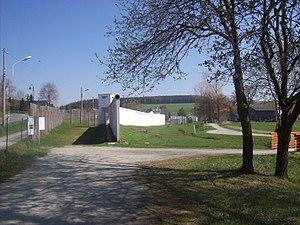
Mödlareuth, aussi appelé « Klein-Berlin », est un village frontière entre la Thuringe et la Bavière en Allemagne. Située à mi-chemin entre Berlin et Munich, Mödlareuth est une localité qui a été coupée en deux par la frontière interallemande renforcée avec un mur en béton tout comme le mur de Berlin.